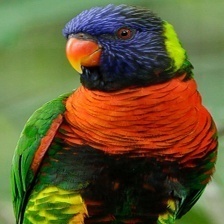
Species: RAINBOW LORIKEET
Scientific name: TRICHOGLOSSUS MOLUCCANUS
ImageNet parent category: lorikeet